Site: brandenburg
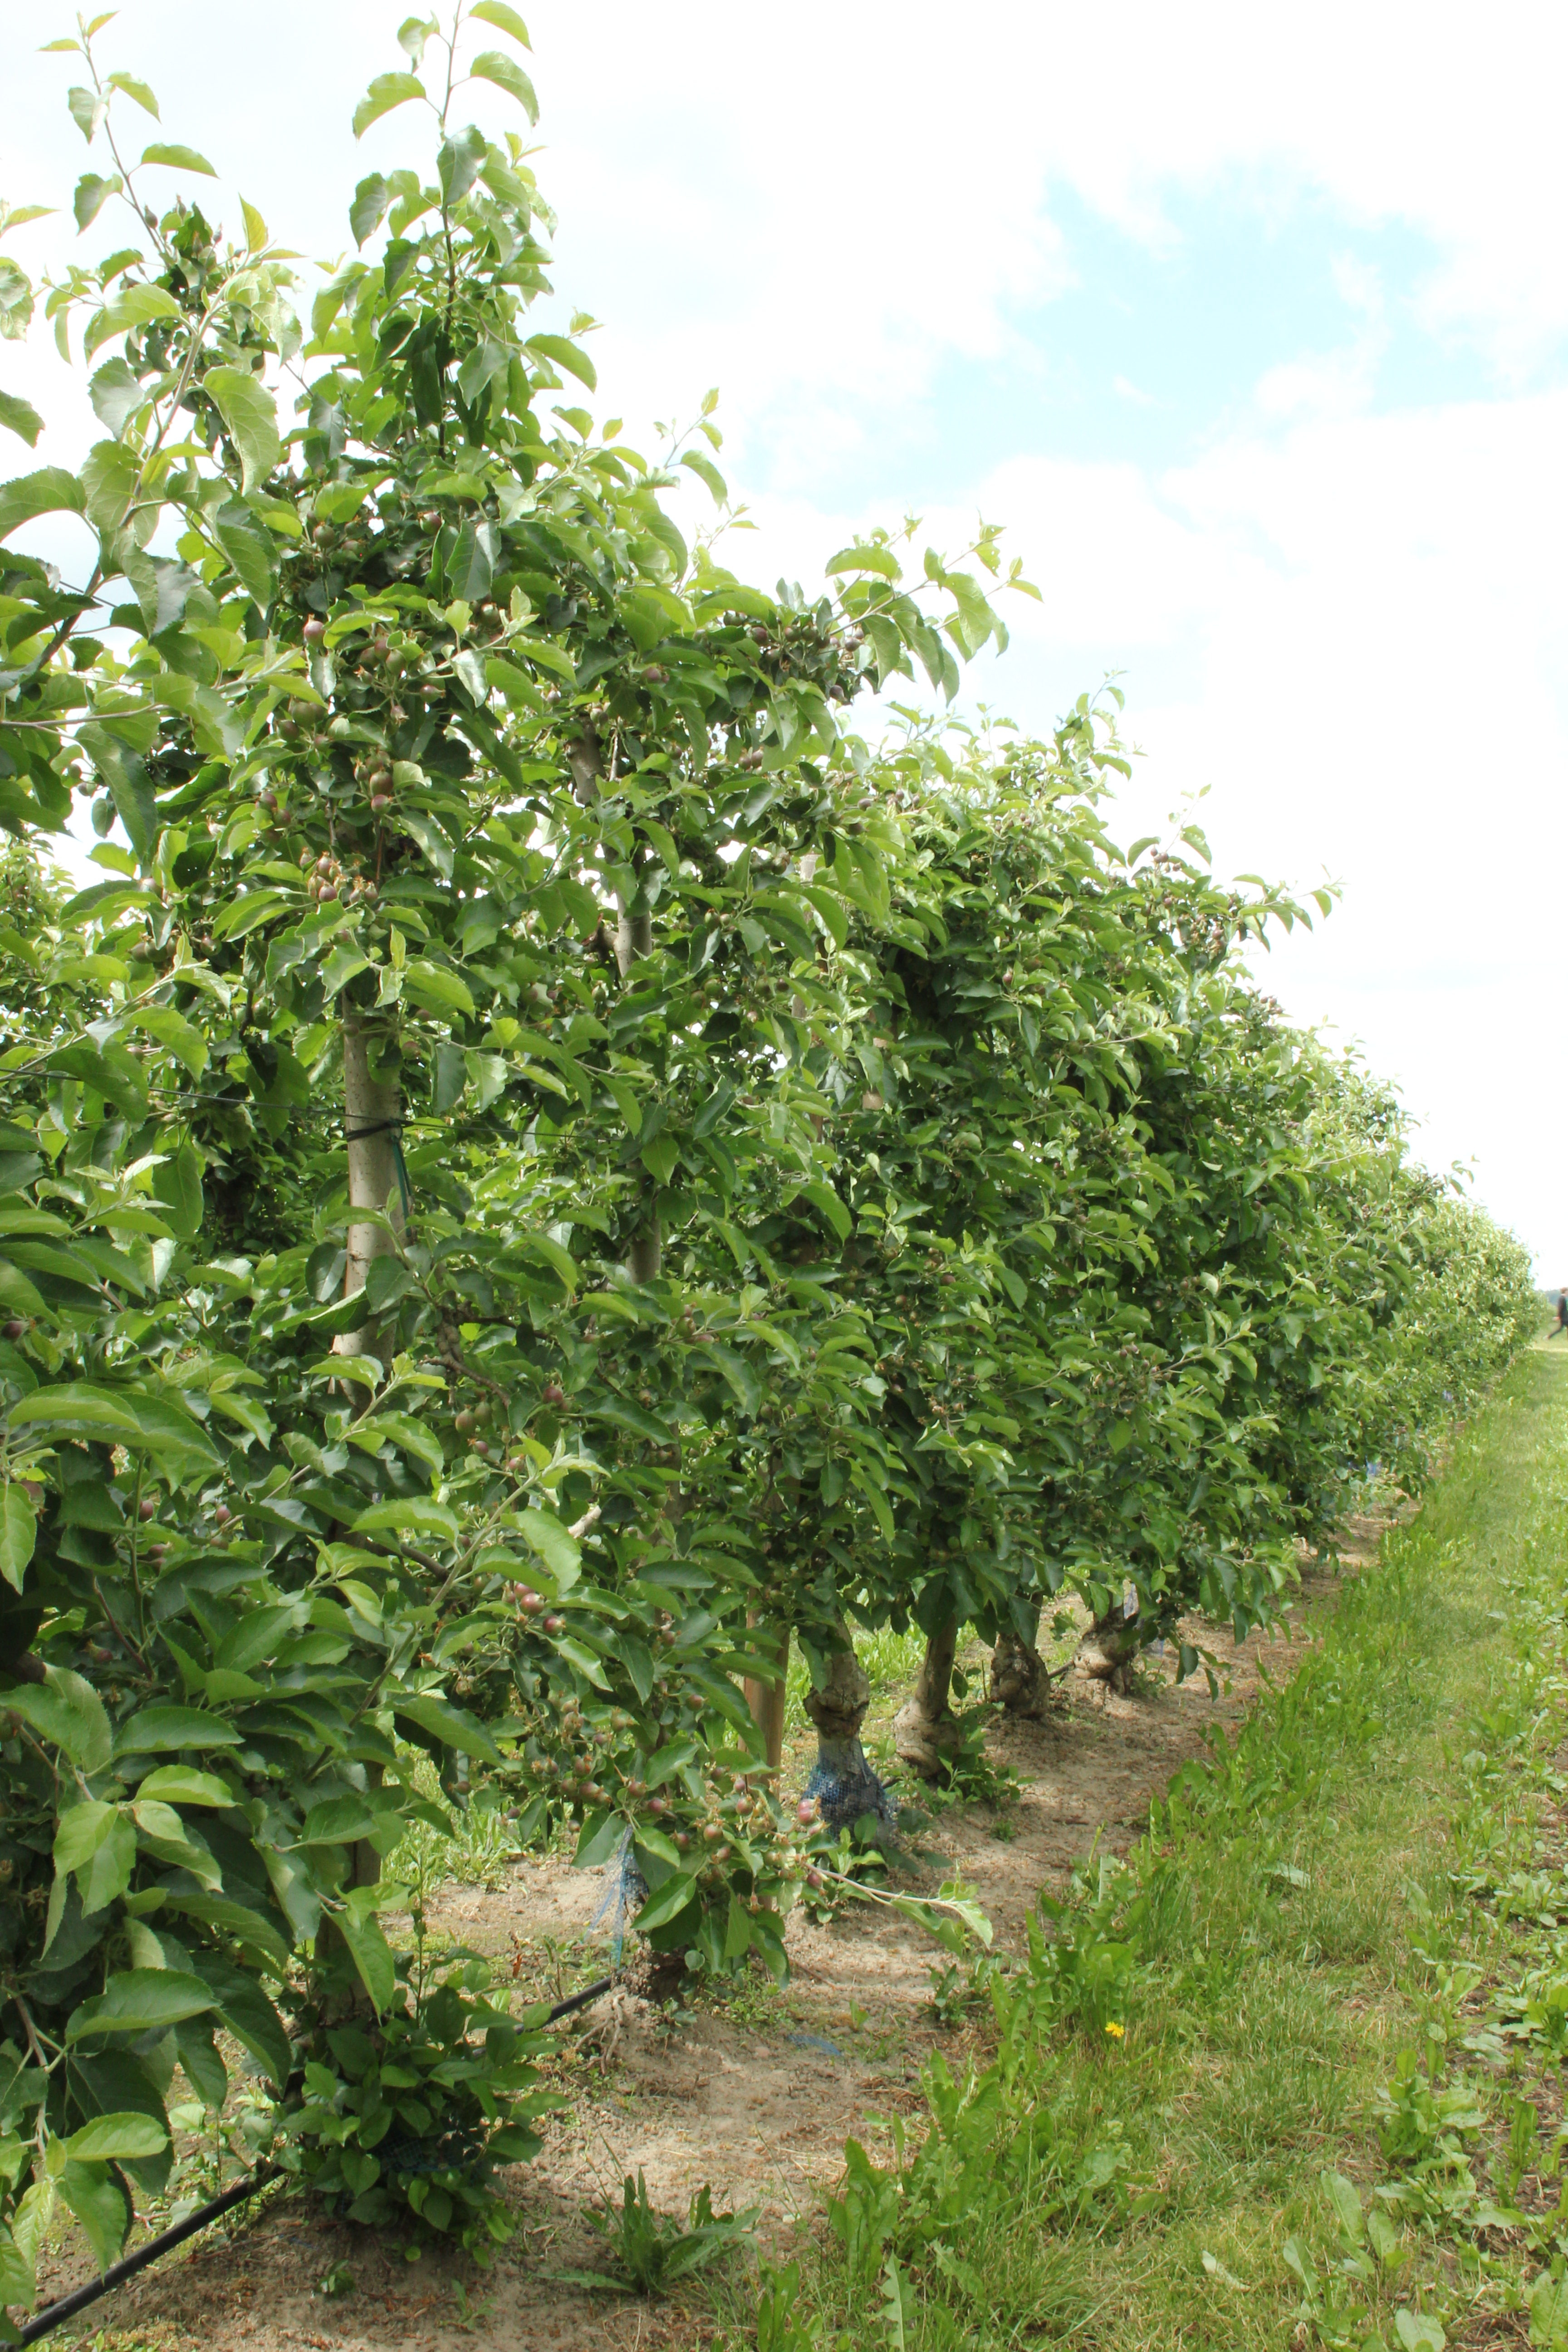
Growth stage (BBCH 72): Development of fruit